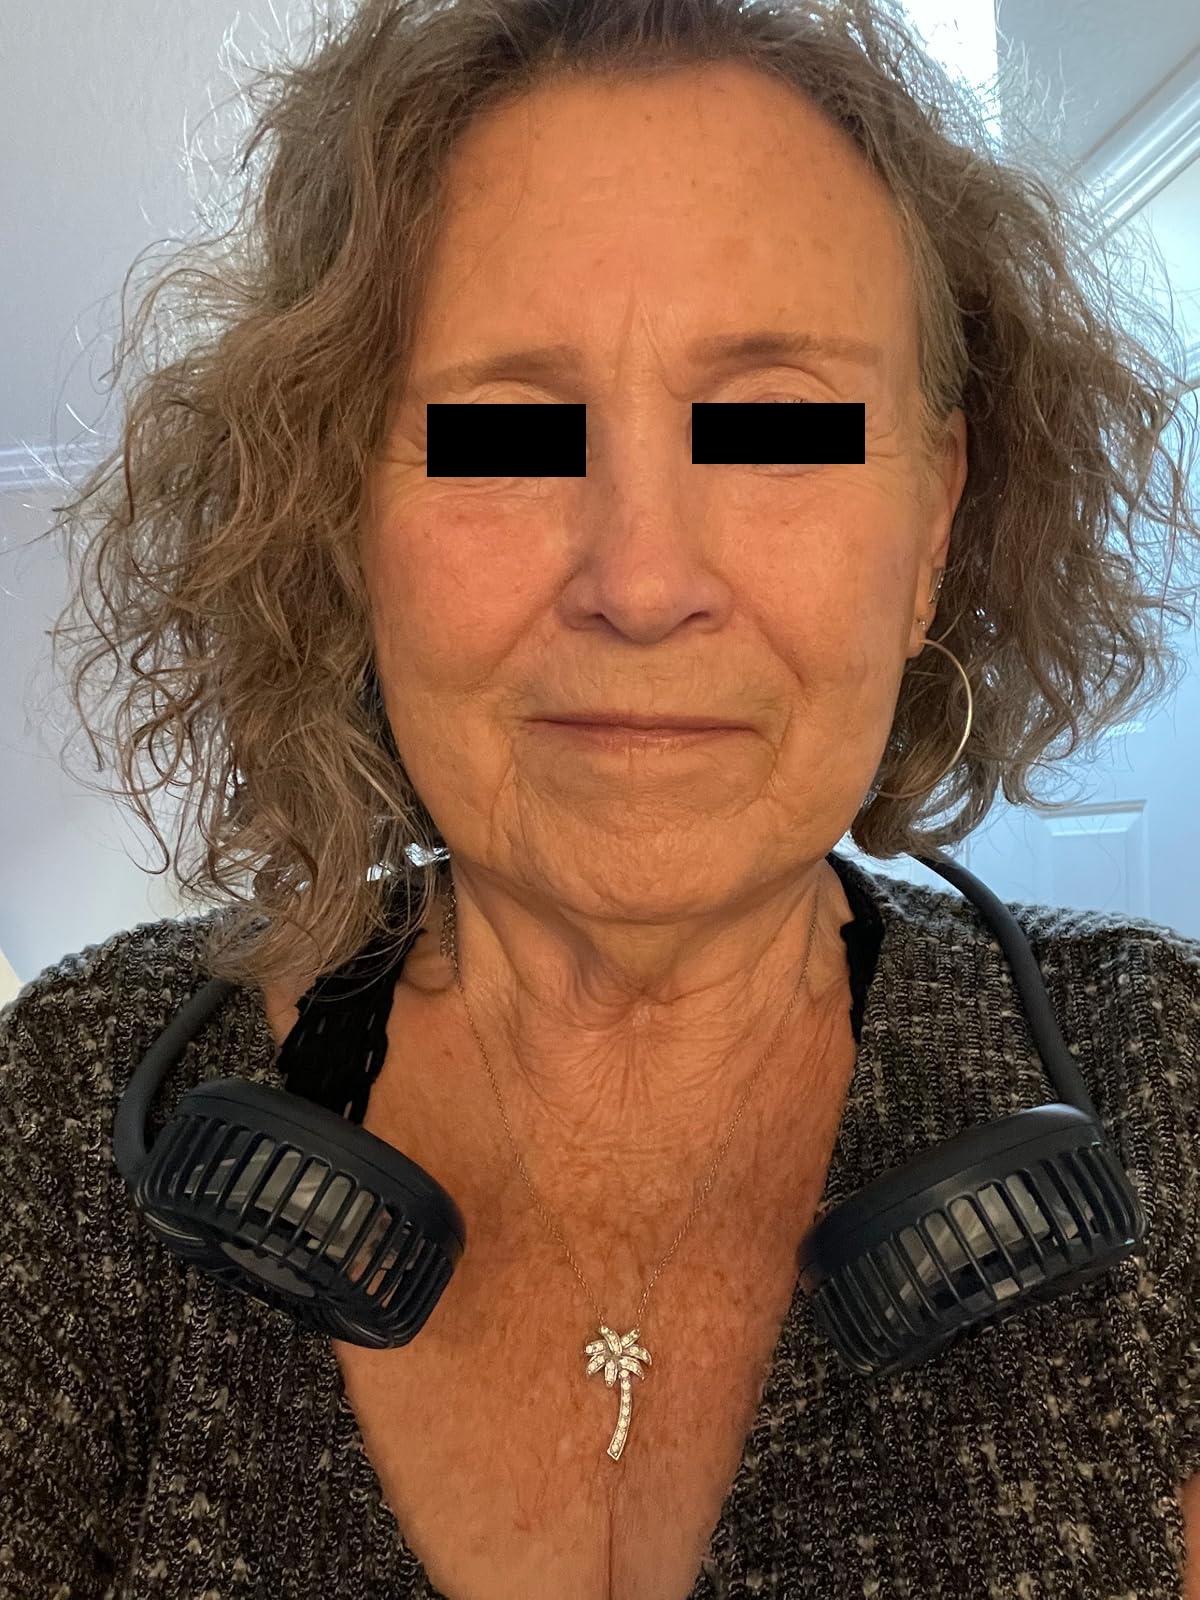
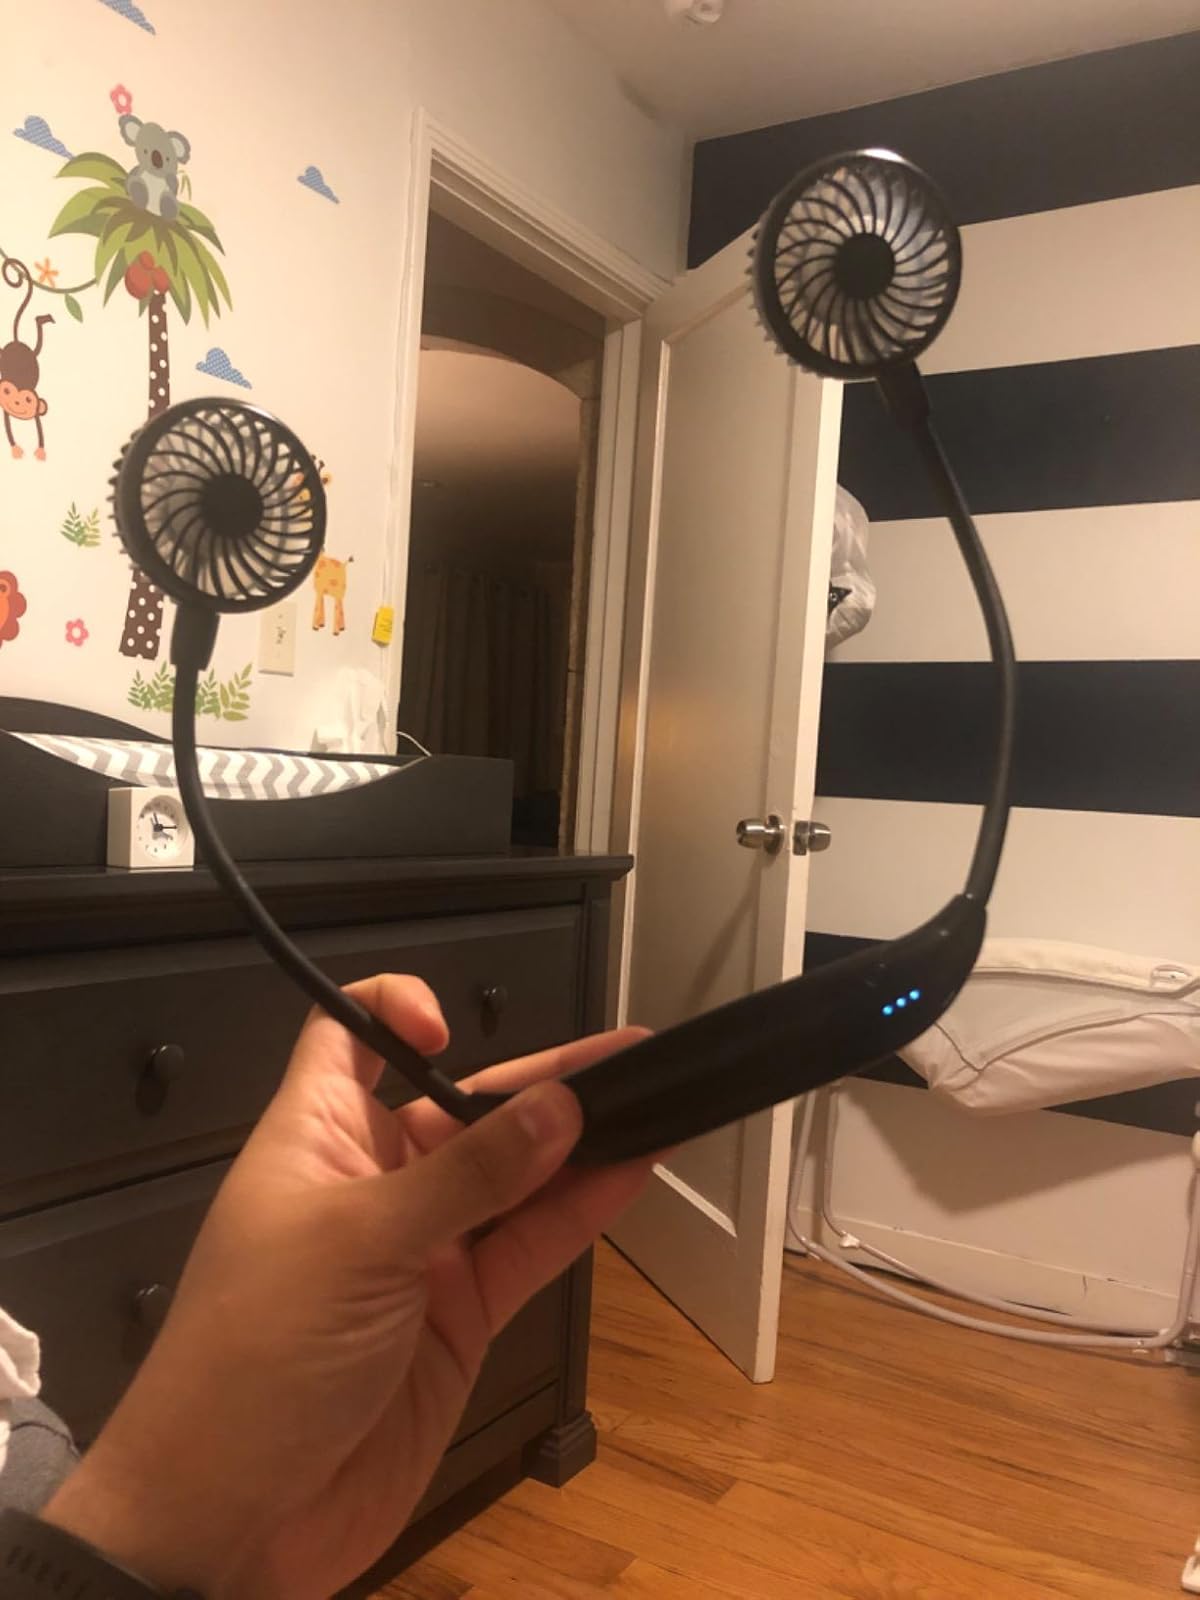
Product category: fan
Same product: no